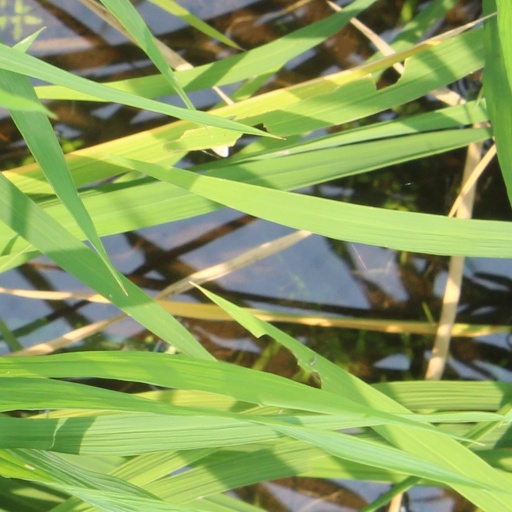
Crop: rice